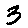
Label: 3